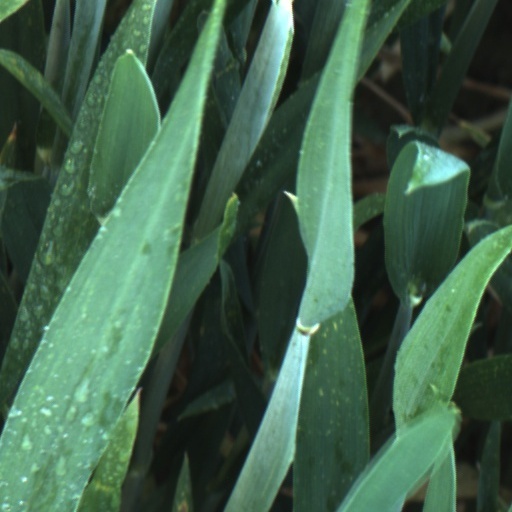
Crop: wheat